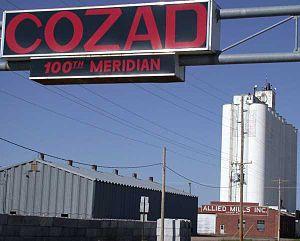
La ville américaine de Cozad est située dans le comté de Dawson, dans l’État du Nebraska. Sa population s’élevait à 3 977 habitants lors du recensement de 2010.